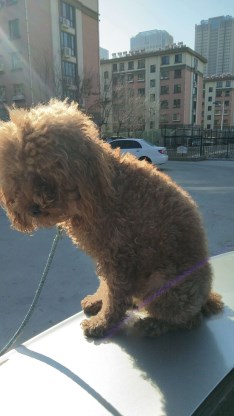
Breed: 7449-n000128-teddy